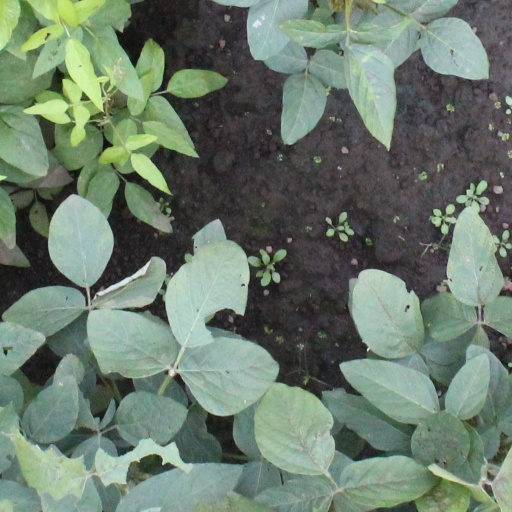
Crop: soybean